Shortages in Venezuela

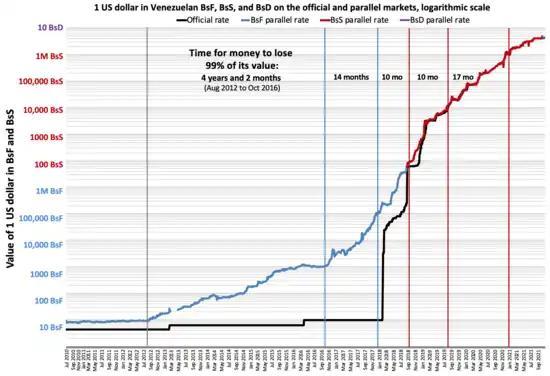
The value of one US dollar in Venezuelan bolívares (VEF) on the black market through time, according to DolarToday.com. Blue vertical lines represent every time the currency lost 90% of its value relative to the US dollar since the last one. This happened four times since 2012, meaning that the currency is worth, as of December 2017, less than one ten-thousandth of what it was worth five years ago, since it has lost 99.99% of its value. The rate at which the value is lost (inflation) is rapidly accelerating. The first time the money took two years and two months (an implied monthly inflation rate of 9.3%) to lose 90% of its value, the second time one year and 10 months (implied rate 11% m/m), the third time only 10 months (implied rate 26% m/m), and the fourth time a mere four months (implied rate 77% m/m).

President Hugo Chávez's policies relied heavily on oil revenues to fund large quantities of imports. Production under Chávez dropped because of his price control policies and poorly managed expropriations. His successor, Nicolás Maduro, continued most of Chávez's policies until they became unsustainable. When oil profits began declining in 2014, Maduro began limiting imports needed by Venezuelans and shortages began to grow. Foreign reserves, usually saved for economic distress, were being spent to service debt and to avoid default, instead of being used to purchase imported goods. Domestic production, which had already been damaged by government policies, was unable to replace the necessary imported goods.